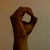
The image shows a hand gesture representing the letter 'O' in Indian Sign Language.